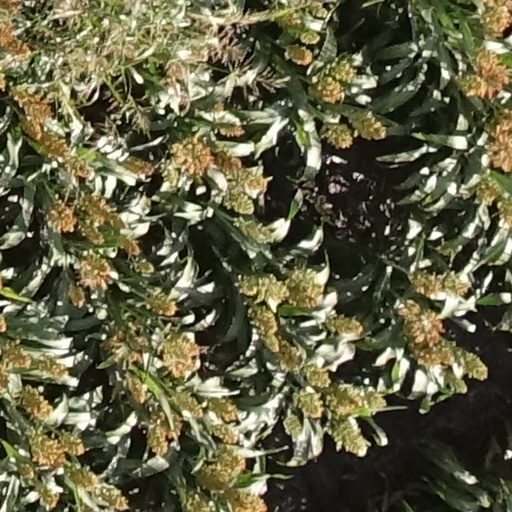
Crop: sorghum